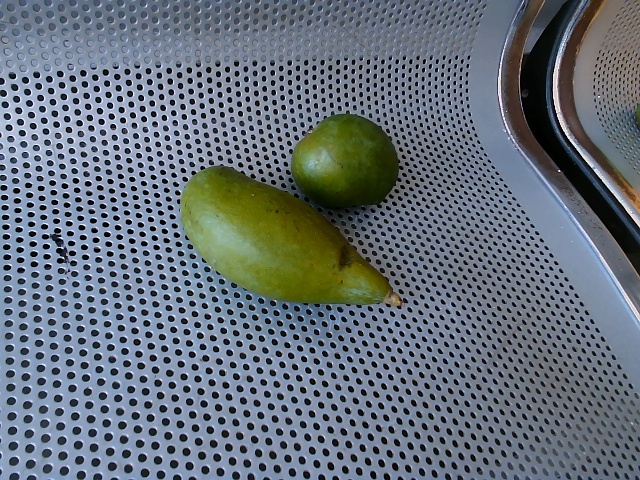
Label: Raw_Mango